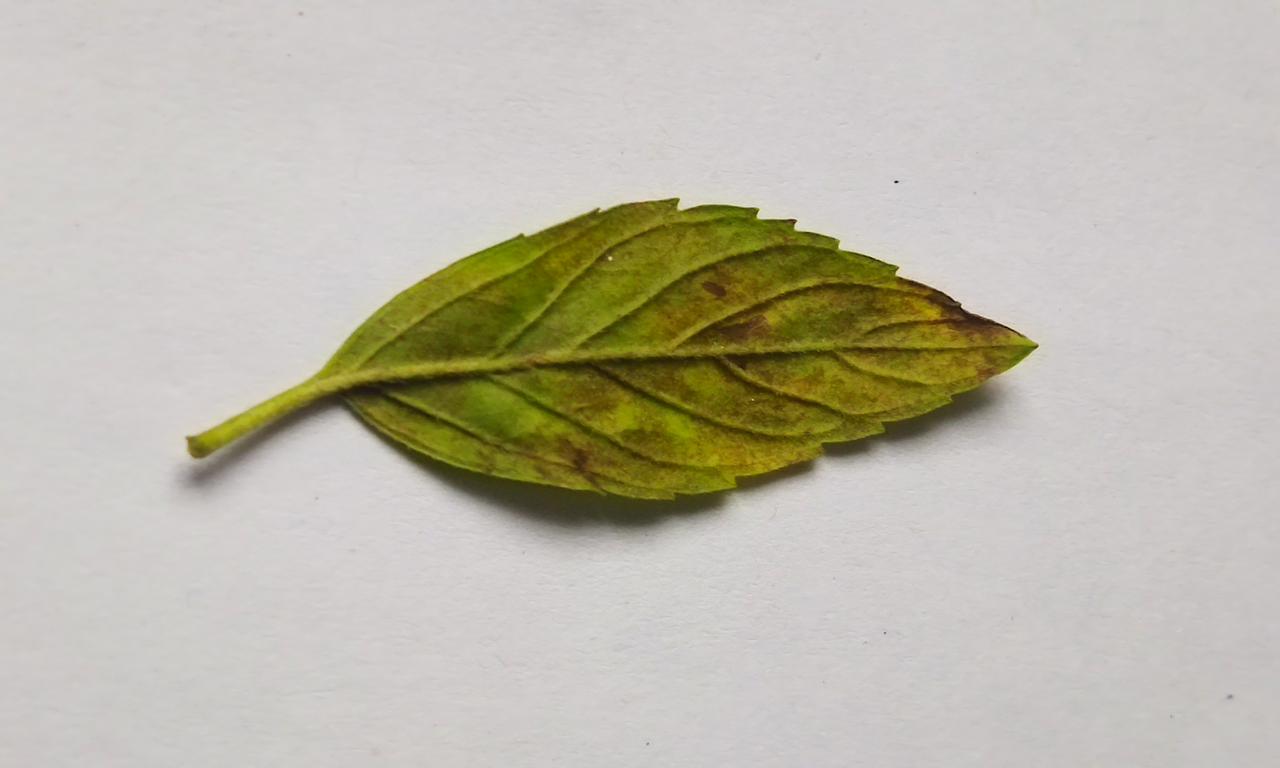
Label: Spoiled